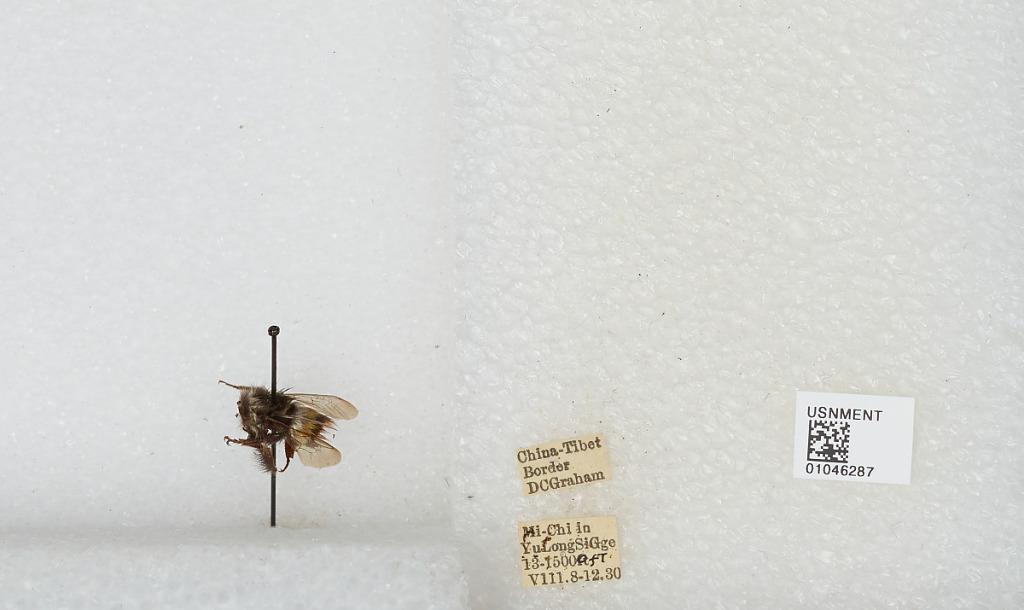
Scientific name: Bombus sp.
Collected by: D. Graham
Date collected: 1930-8-8
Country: China
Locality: China-Tibet Border, Mi-Chi in Yu Long Si Gorge